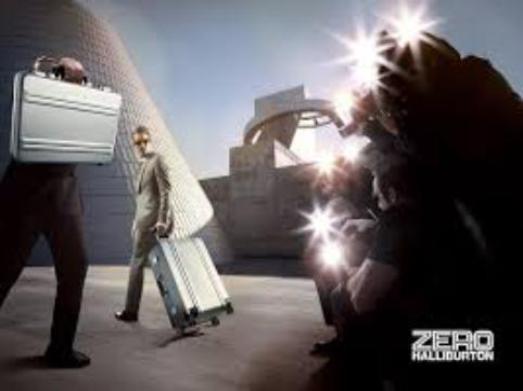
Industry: Clothes